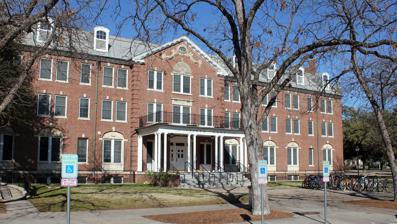
Building: Snider Hall
Country: United States of America
Year built: 1927
United States historic place Snider Hall U.S. National Register of Historic Places Snider Hall in 2012 Snider Hall Show map of Texas Snider Hall Show map of the United States Location 3305 Dyer St., University Park, Texas Coordinates 32°50′33″N 96°47′9″W / 32.84250°N 96.78583°W / 32.84250; -96.78583 ( Snider Hall ) Area less than one acre Built 1927 ( 1927 ) Architect Wyatt C. Hedrick Architectural style Colonial Revival , Georgian Revival MPS Georgian Revival Buildings of Southern Methodist University TR (AD) NRHP reference No. 80004096 Added to NRHP September 27, 1980 Snider Hall is a historic building on the campus of Southern Methodist University in University Park, Texas , U.S.. It was built in 1927, and designed by Wyatt C. Hedrick in the Georgian Revival architectural style . It has been listed on the National Register of Historic Places since September 27, 1980. It has three-part Palladian -type facades. See also National Register of Historic Places portal Texas portal National Register of Historic Places listings in Dallas County, Texas References